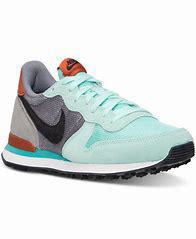
Brand: Nike
Model: Internationalist